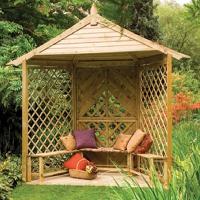
Weather: cloudy or overcast